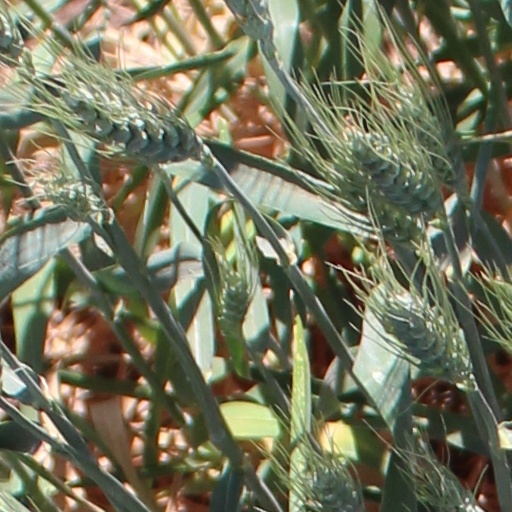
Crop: wheat